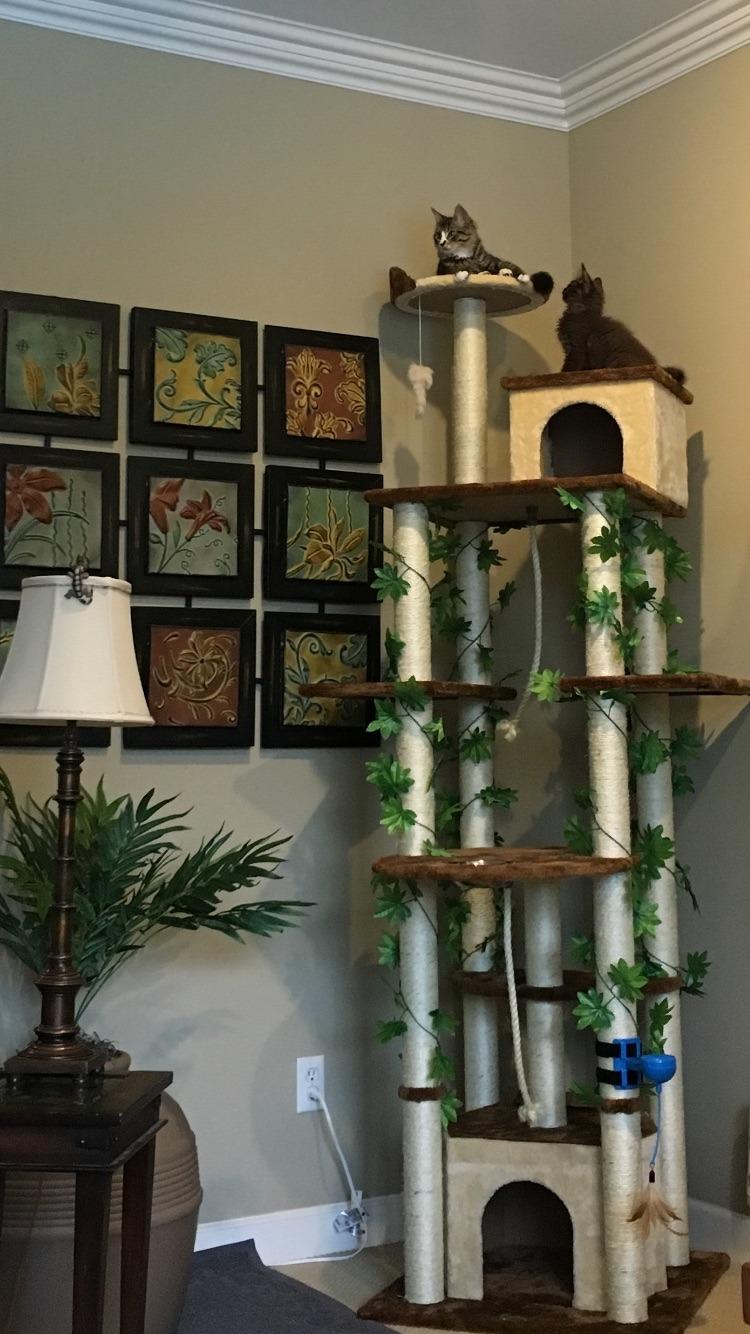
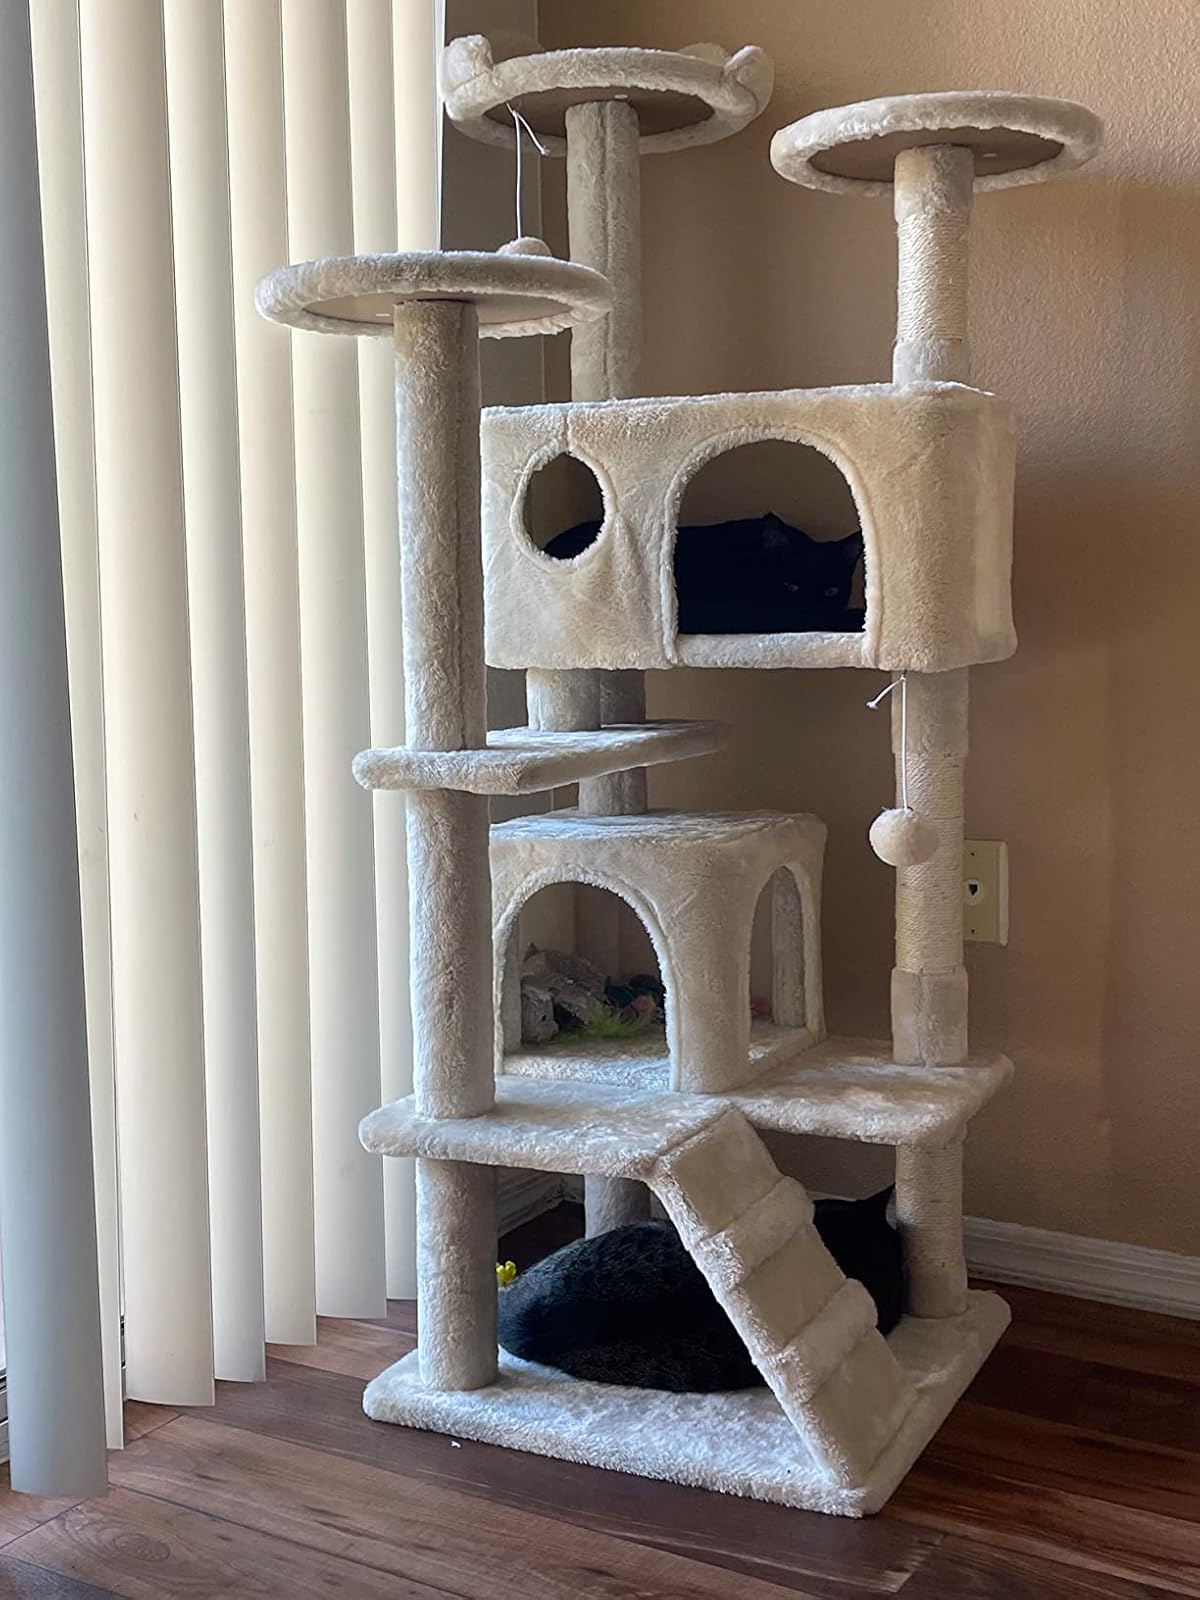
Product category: items_cat tree
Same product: no